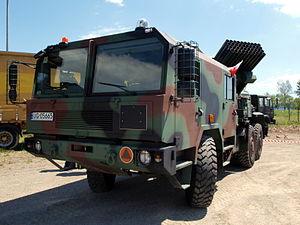
Jelcz est un constructeur polonais de camions, bus et trolleybus basé dans la ville Jelcz-Laskowice dans le district d'Oława.